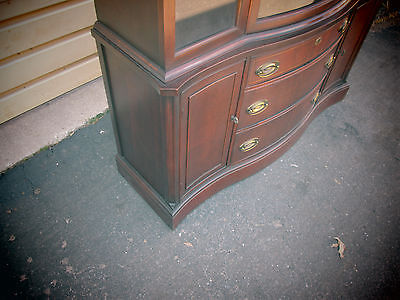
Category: cabinet